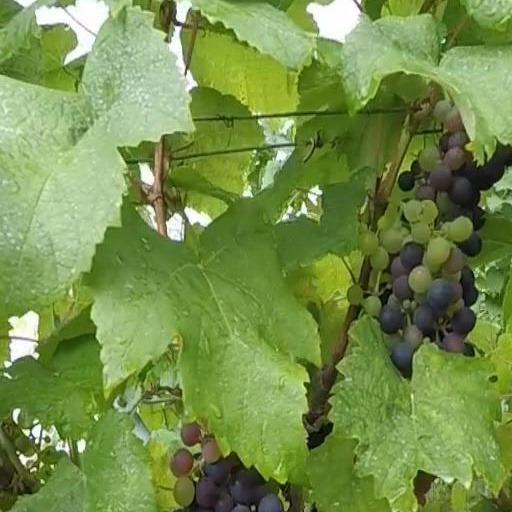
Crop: grape